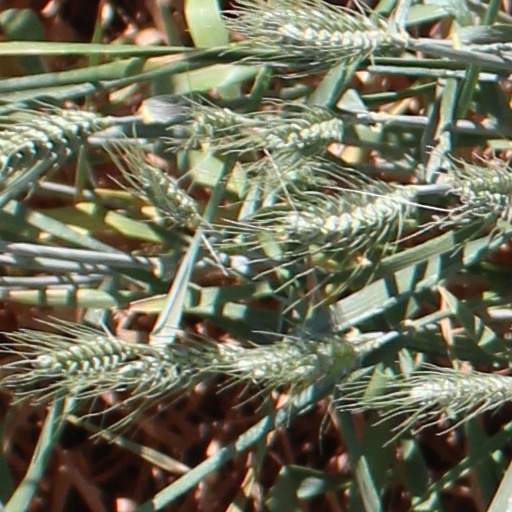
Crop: wheat